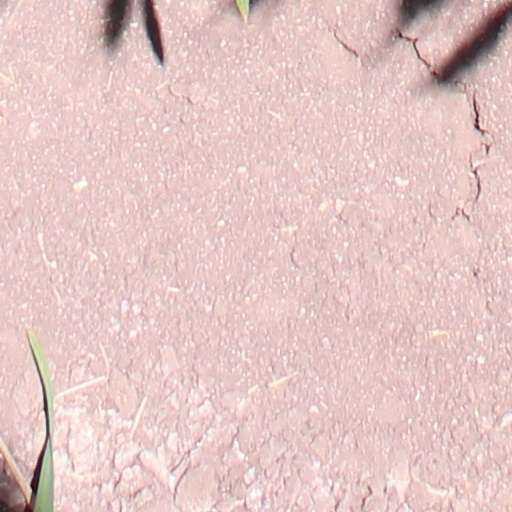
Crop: wheat